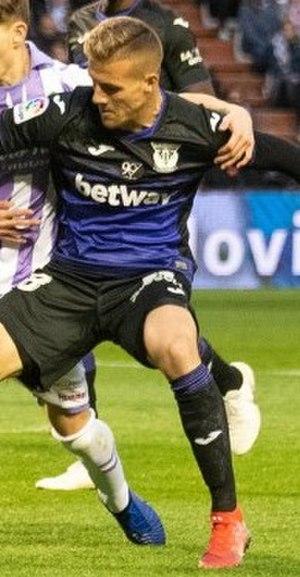
Rodrigo Tarín, né le 5 juillet 1996 à Chiva en Espagne, est un footballeur espagnol qui évolue au poste de défenseur central au CD Leganés.